Studebaker US6 2½-ton 6×6 truck

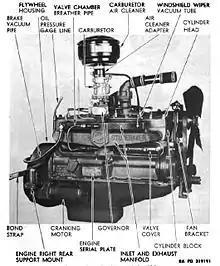
Hercules JXD engine

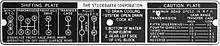
Dump truck w/winch shift patterns

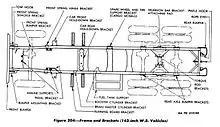
Long wheelbase frame

The US6 used a Hercules JXD engine, with a L-head inline 6 cylinder gasoline engine developing at 2,800 rpm and of torque at 1,150 rpm. A conservative-type and highly-reliable engine with a compression ratio of only 5.82:1, it could use 68-octane gasoline. This same engine was also used in the M3 Scout Car and, later, M8 Greyhound and M20 armoured cars (the latter was a variant (lacking the gun turret) of the M8 Greyhound).